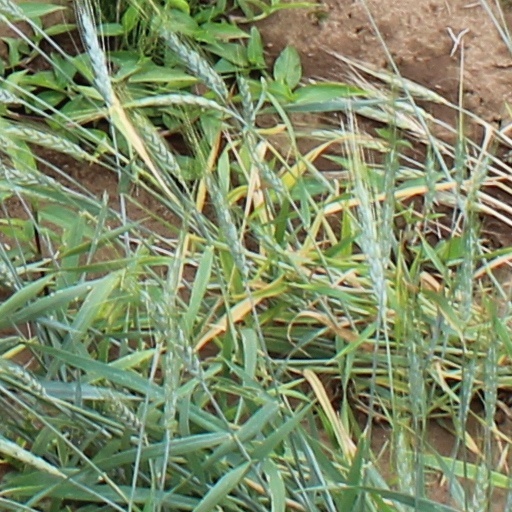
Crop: wheat